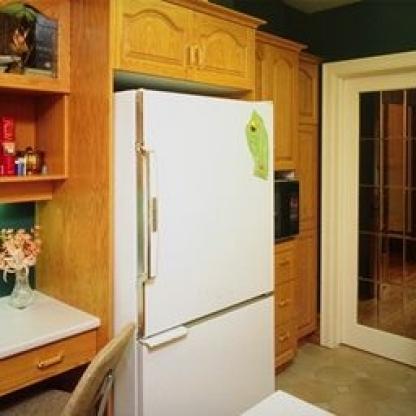
Scene: Indoor